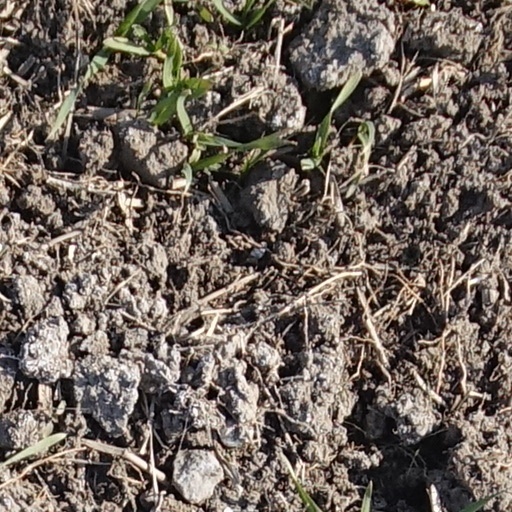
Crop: wheat